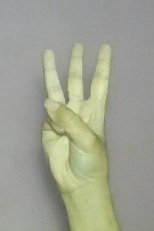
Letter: thaa